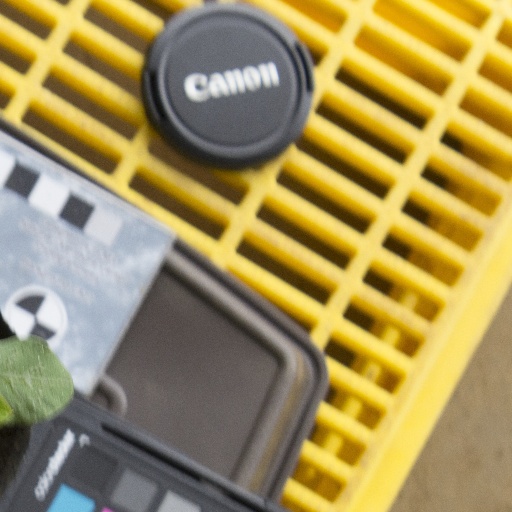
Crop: soybean